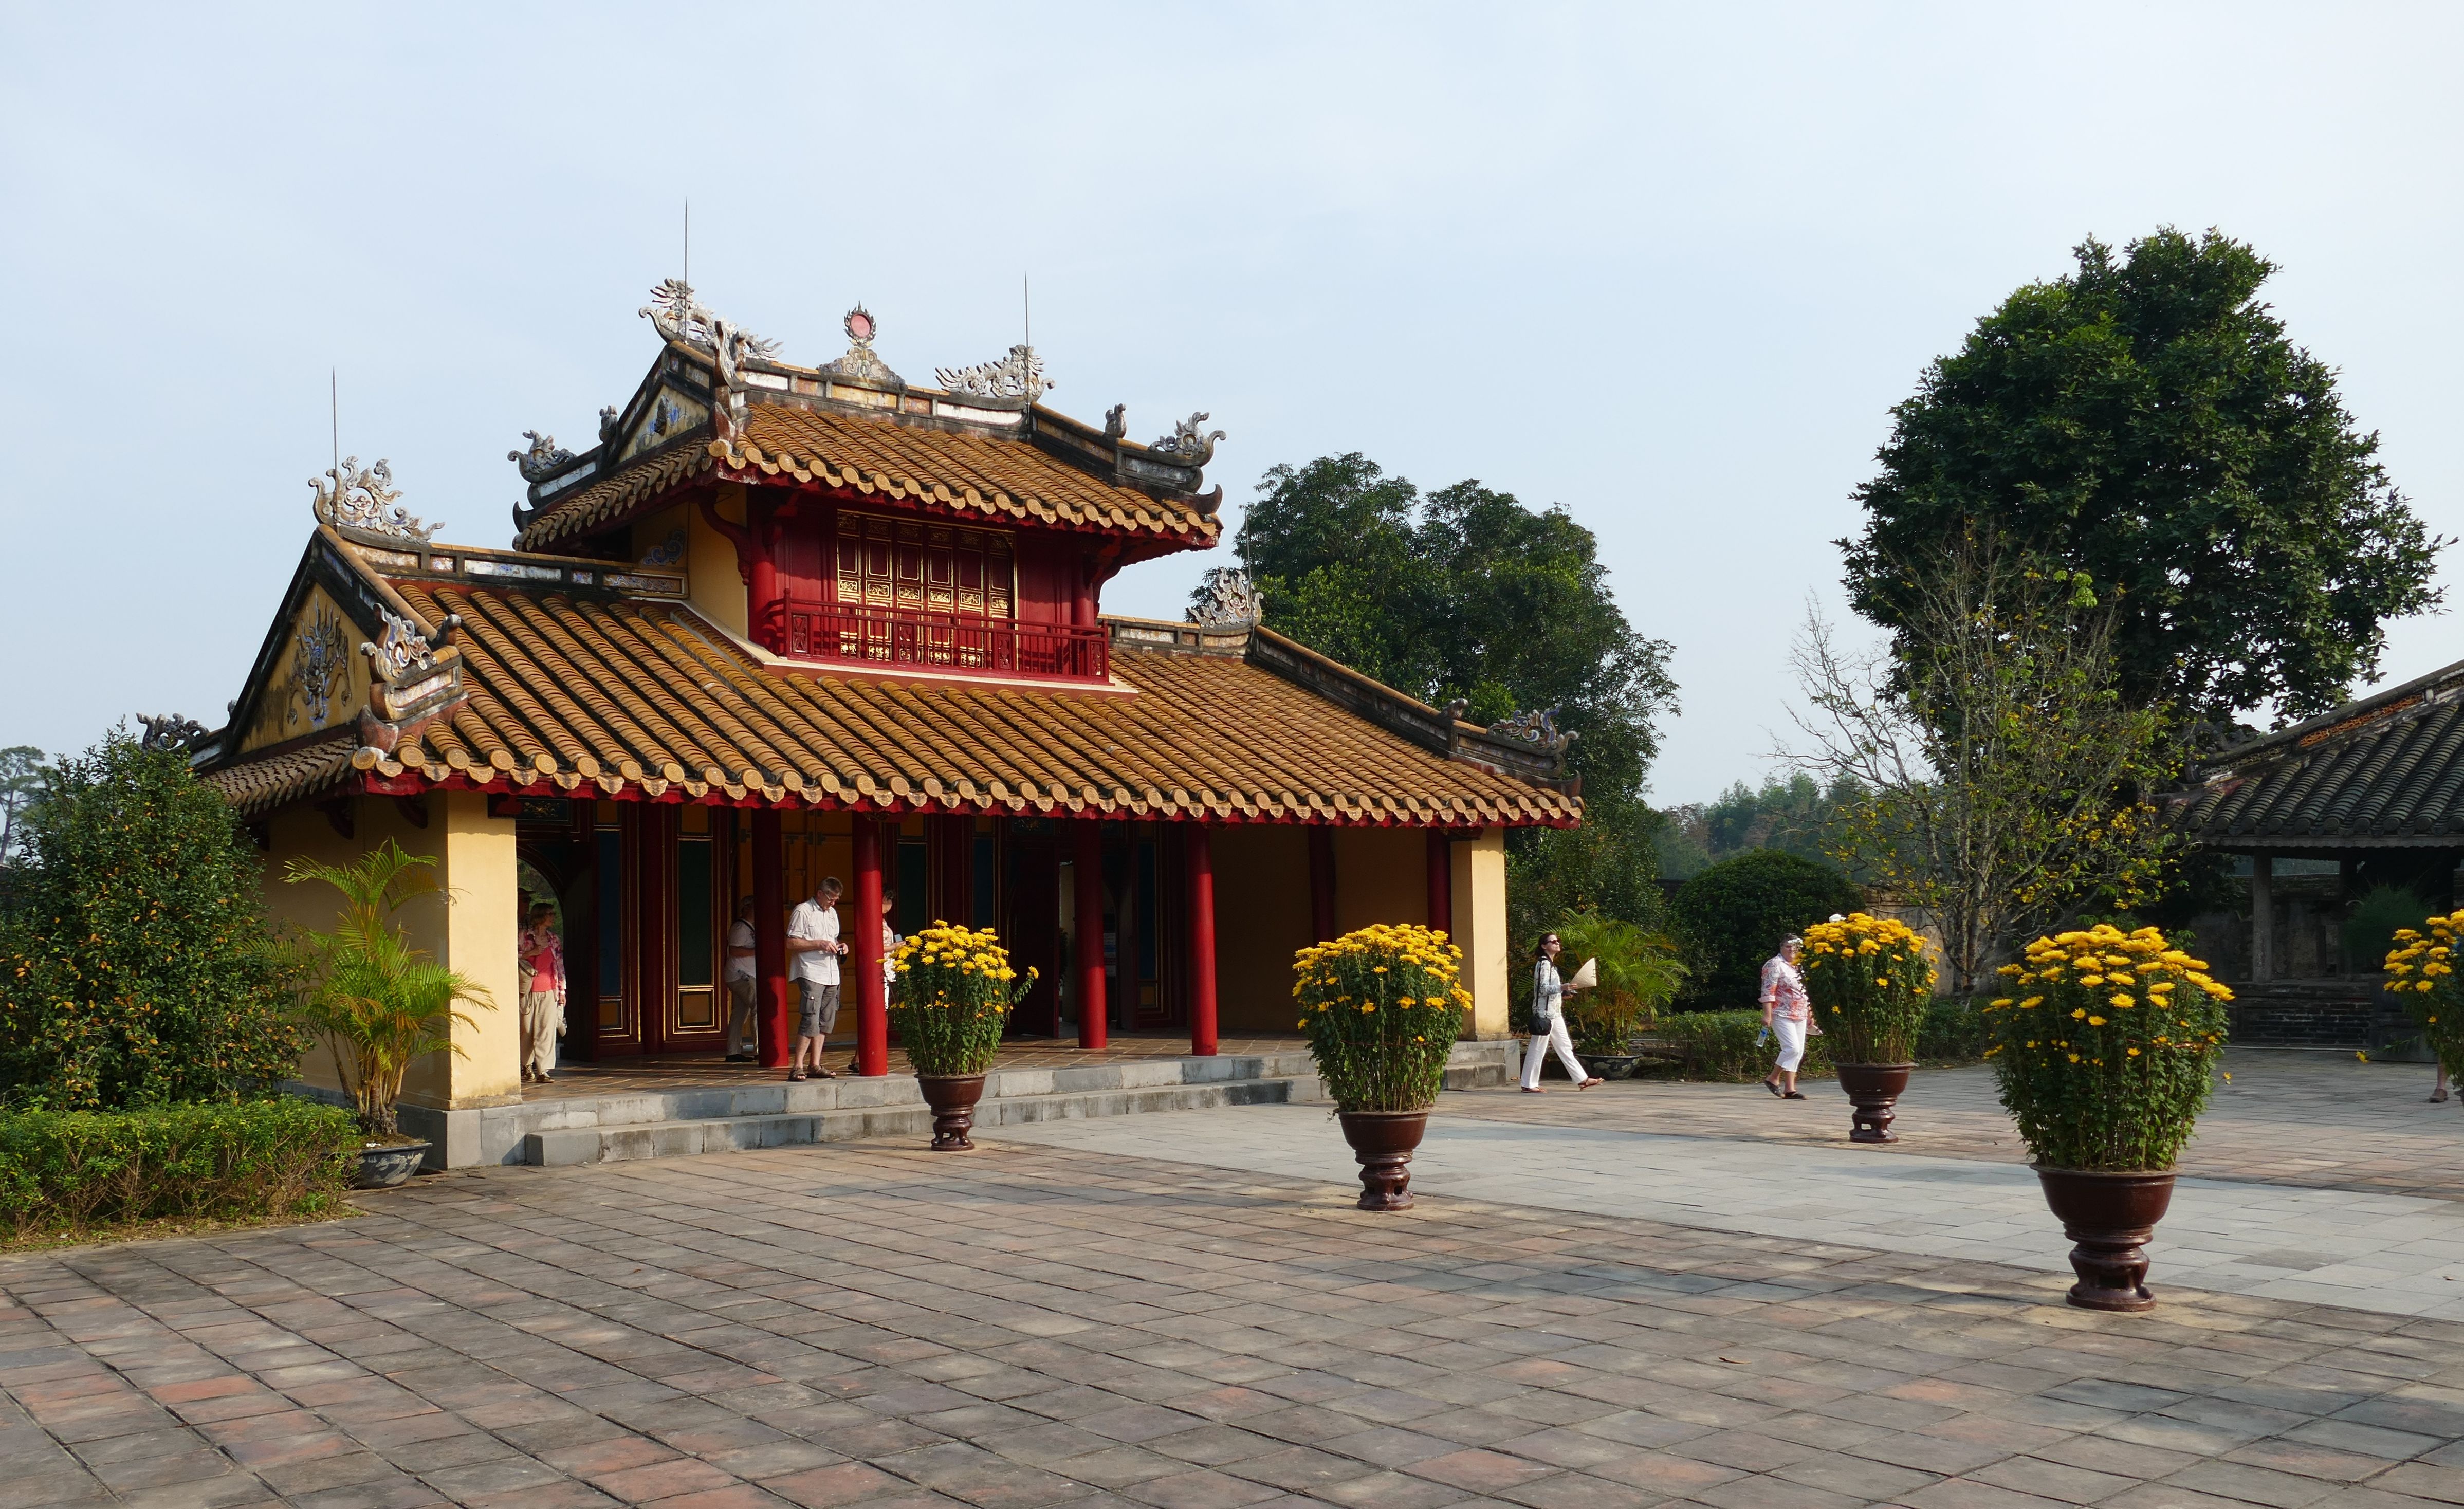
building, palace, asia, tourism, place of worship, world heritage, places of interest, grave, temple, shrine, unesco, chinese architecture, historically, vietnam, pagoda, wat, hue, forbidden city, unesco world heritage site, royal palace, historic site, shinto shrine